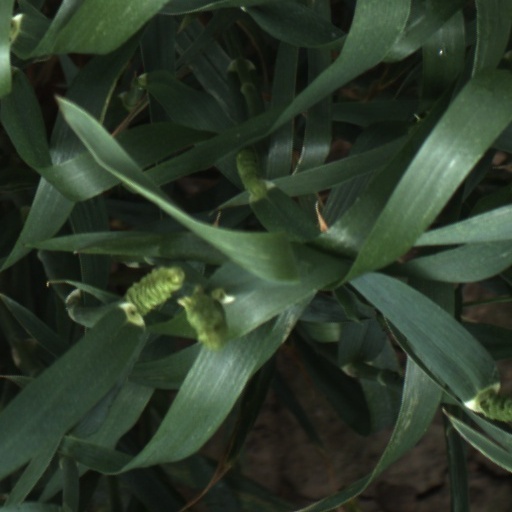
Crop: wheat